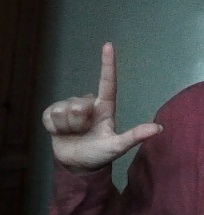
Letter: laam